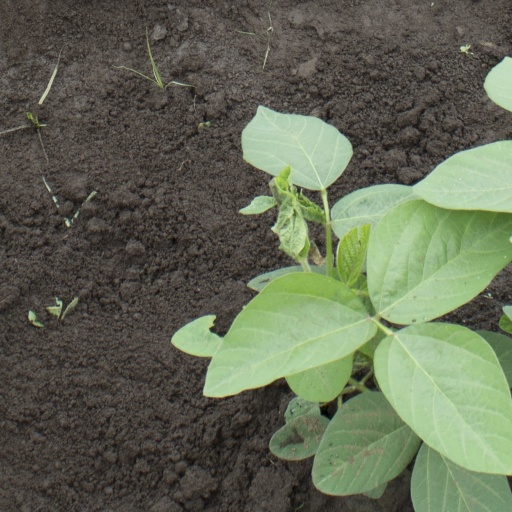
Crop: soybean